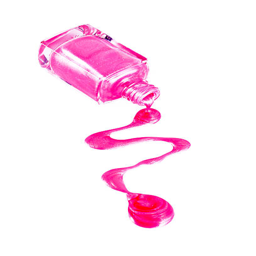
bottle of the pink nail polish